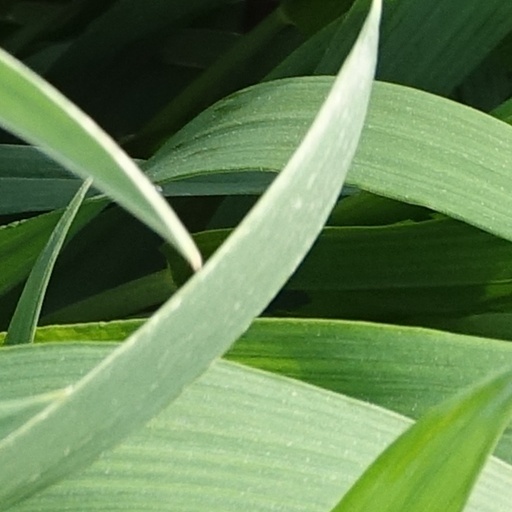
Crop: wheat